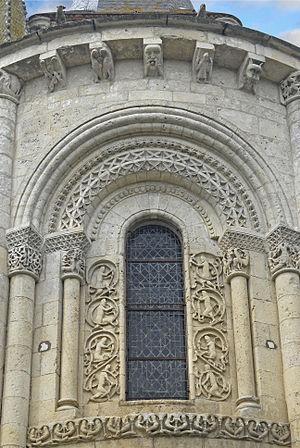
L’église Saint-Pierre est la principale église paroissiale de la commune d'Aulnay, une ville du nord-est du département français de la Charente-Maritime.